History of Saturday Night Live

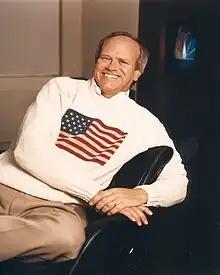
Dick Ebersol served as the new executive producer for "SNL" from 1981 to 1985.

The seventh episode hosted by Richard Pryor was an important one for Michaels, who had insisted on booking Pryor as host, feeling that he could aid in making the show more modern. However, network officials were concerned about Pryor's content and the possibility of profanity, and ordered Michaels to run the episode on a five-second tape delay. He was initially disallowed as host entirely, until Michaels threatened to walk off the show in protest. Pryor, as the first person of color to host the show, found the delay to be an insult when informed after the broadcast, and objected to being treated differently from other comedians. The Pryor episode was considered one of the show's best episodes, according to authors Doug Hill and Josh Weingrad. The episode's "Word Association" sketch, featuring Pryor and Chase, is considered one of the greatest "SNL" sketches of all time, according to "Rolling Stone".